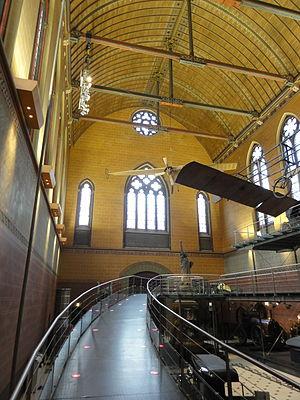
Nef, vue vers l'ouest.
Le Prieuré ou Abbaye Saint-Martin-des-Champs est une ancienne abbaye catholique devenue prieuré, situé dans le 3ᵉ arrondissement de Paris, aux nᵒˢ 270–292 rue Saint-Martin. Collégiale fondée en 1059 pour remplacer une basilique de la fin du VIᵉ siècle détruite par les Normands, l'établissement est confié en 1079 aux Clunisiens et devient rapidement la principale dépendance de la puissante maison mère bourguignonne. L'abbaye comportait un enclos privilégié avec foire annuelle.